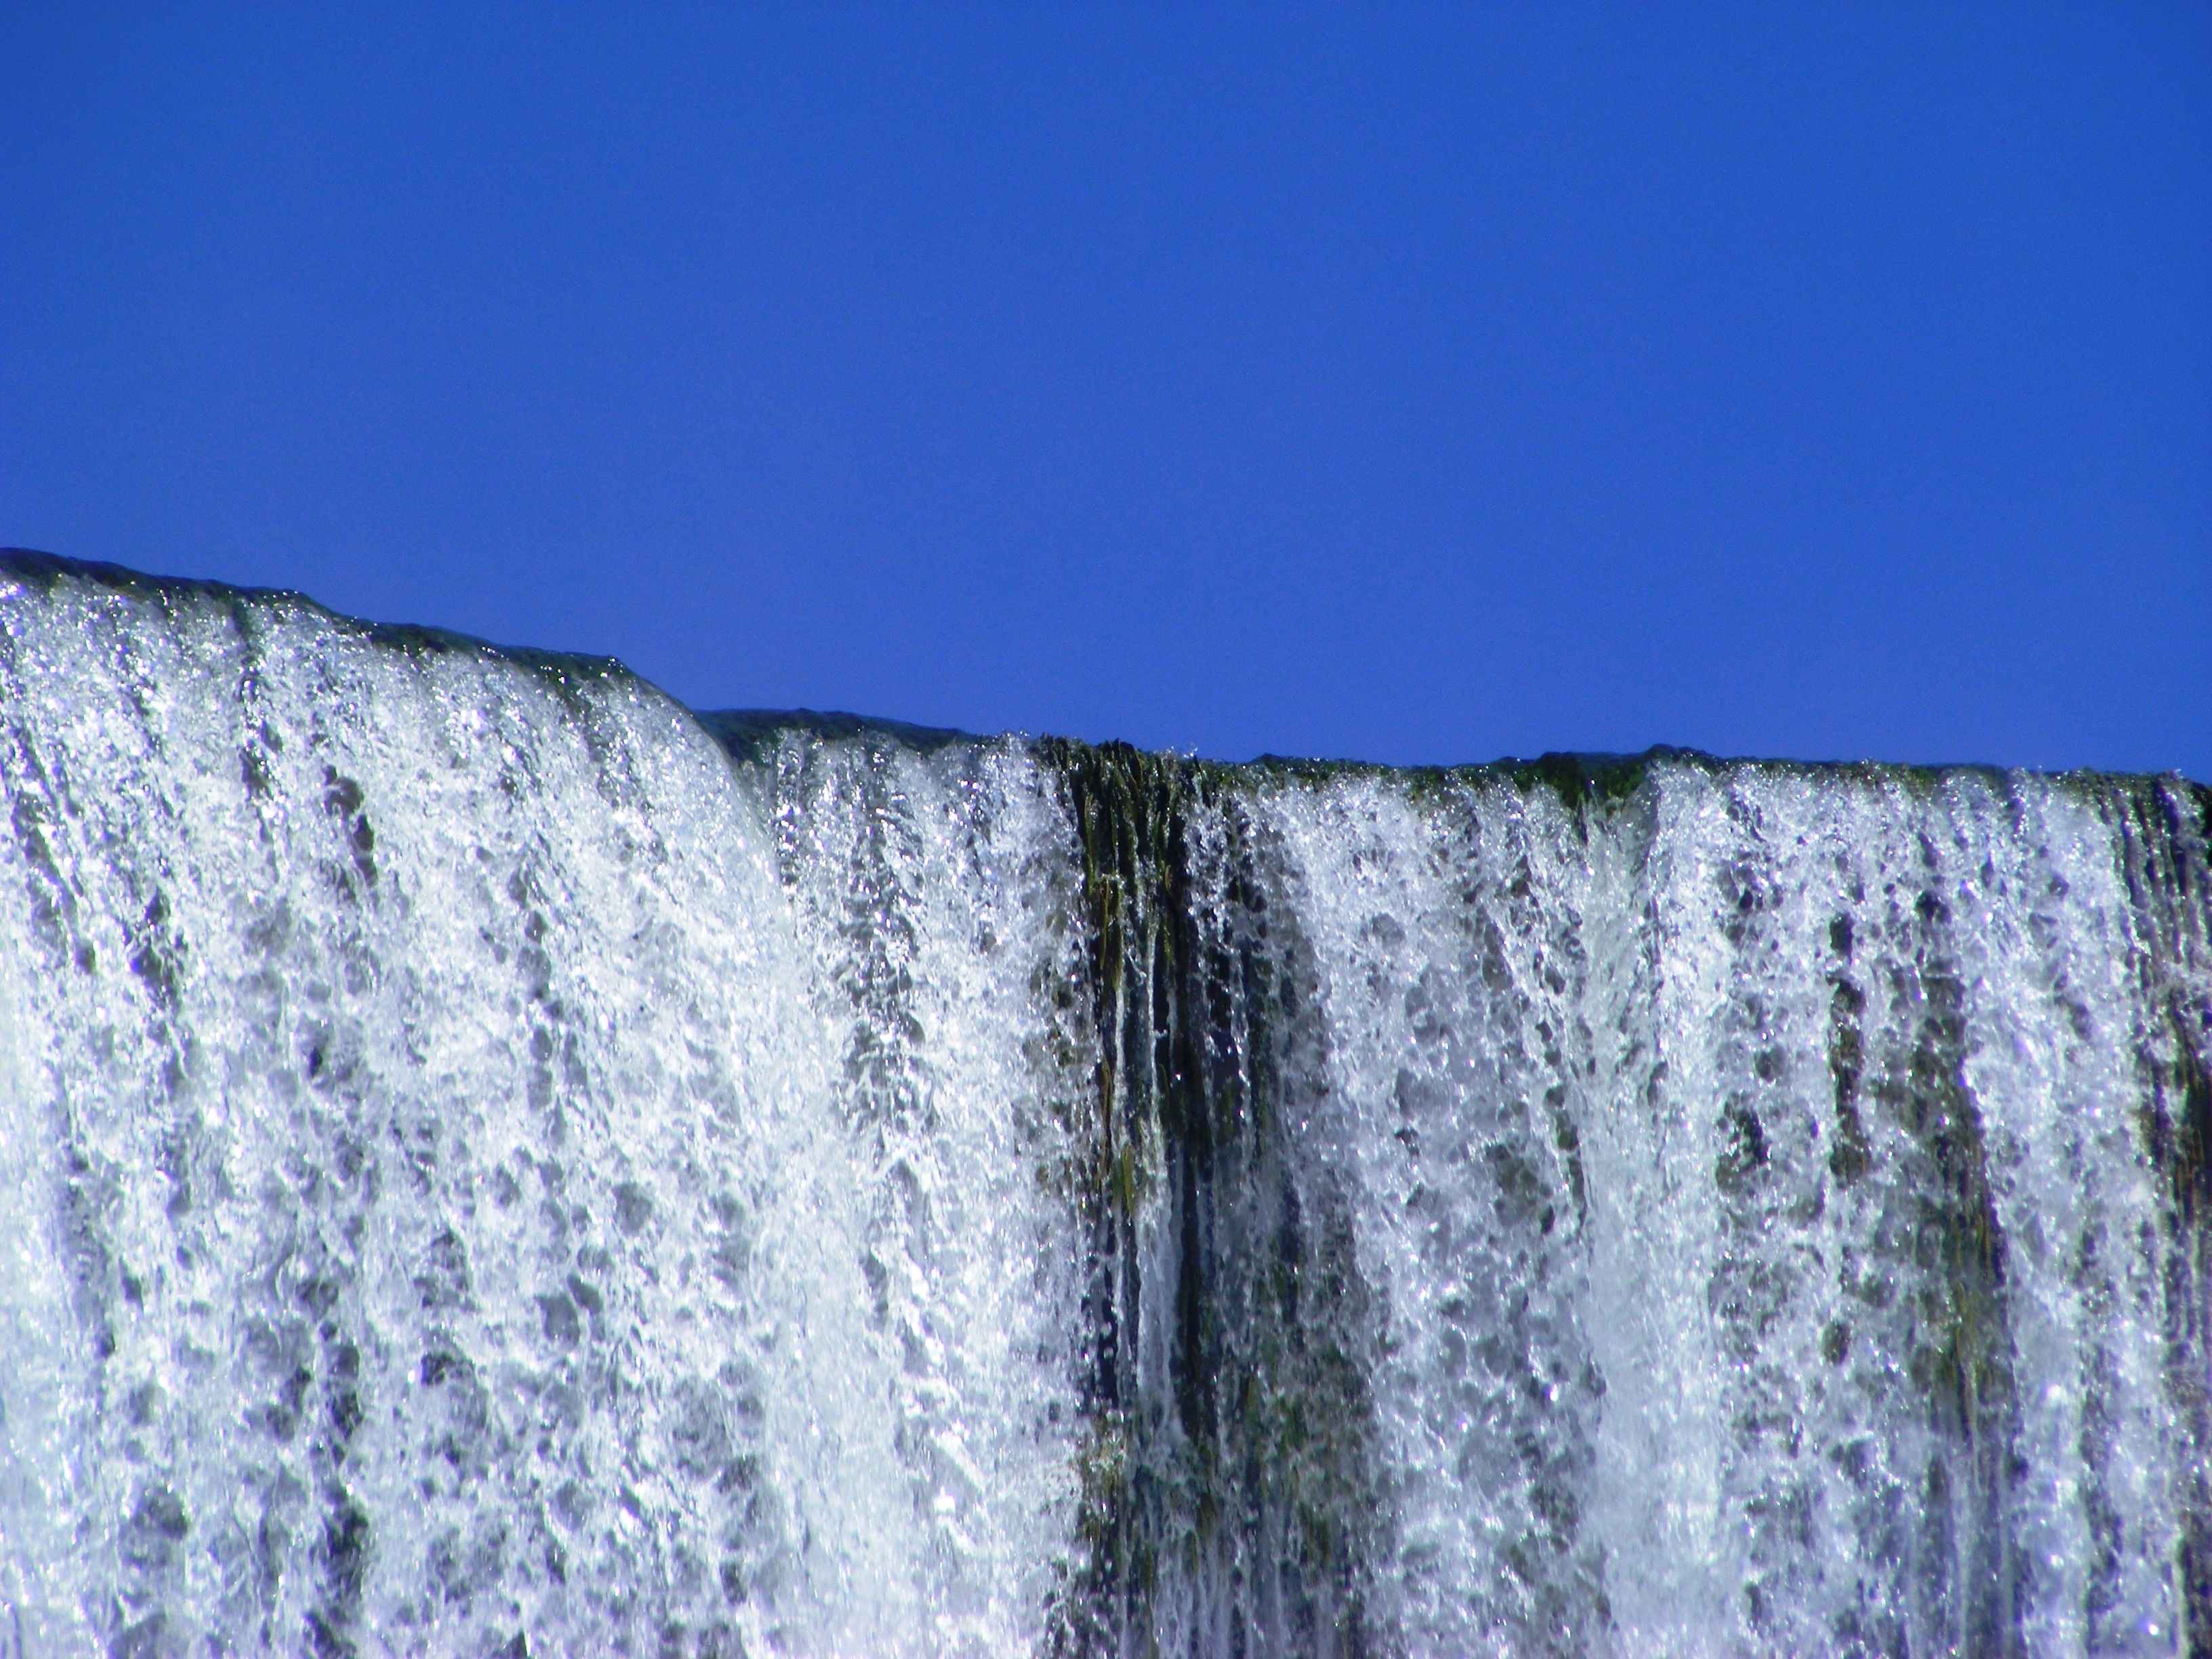
sea, water, nature, waterfall, sky, wave, river, cliff, ice, africa, blue, terrain, water feature, freezing, zambia